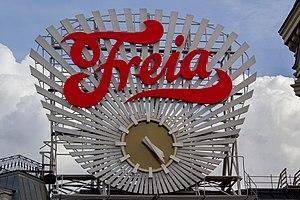
Freia est une entreprise norvégienne de fabrication de bonbons au chocolat. La société est célèbre pour ses bonbons Freia Melkesjokolade et Kvikk Lunsj, ainsi que pour d’autres confiseries et desserts.